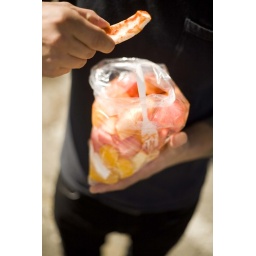
fruit salad in a bag